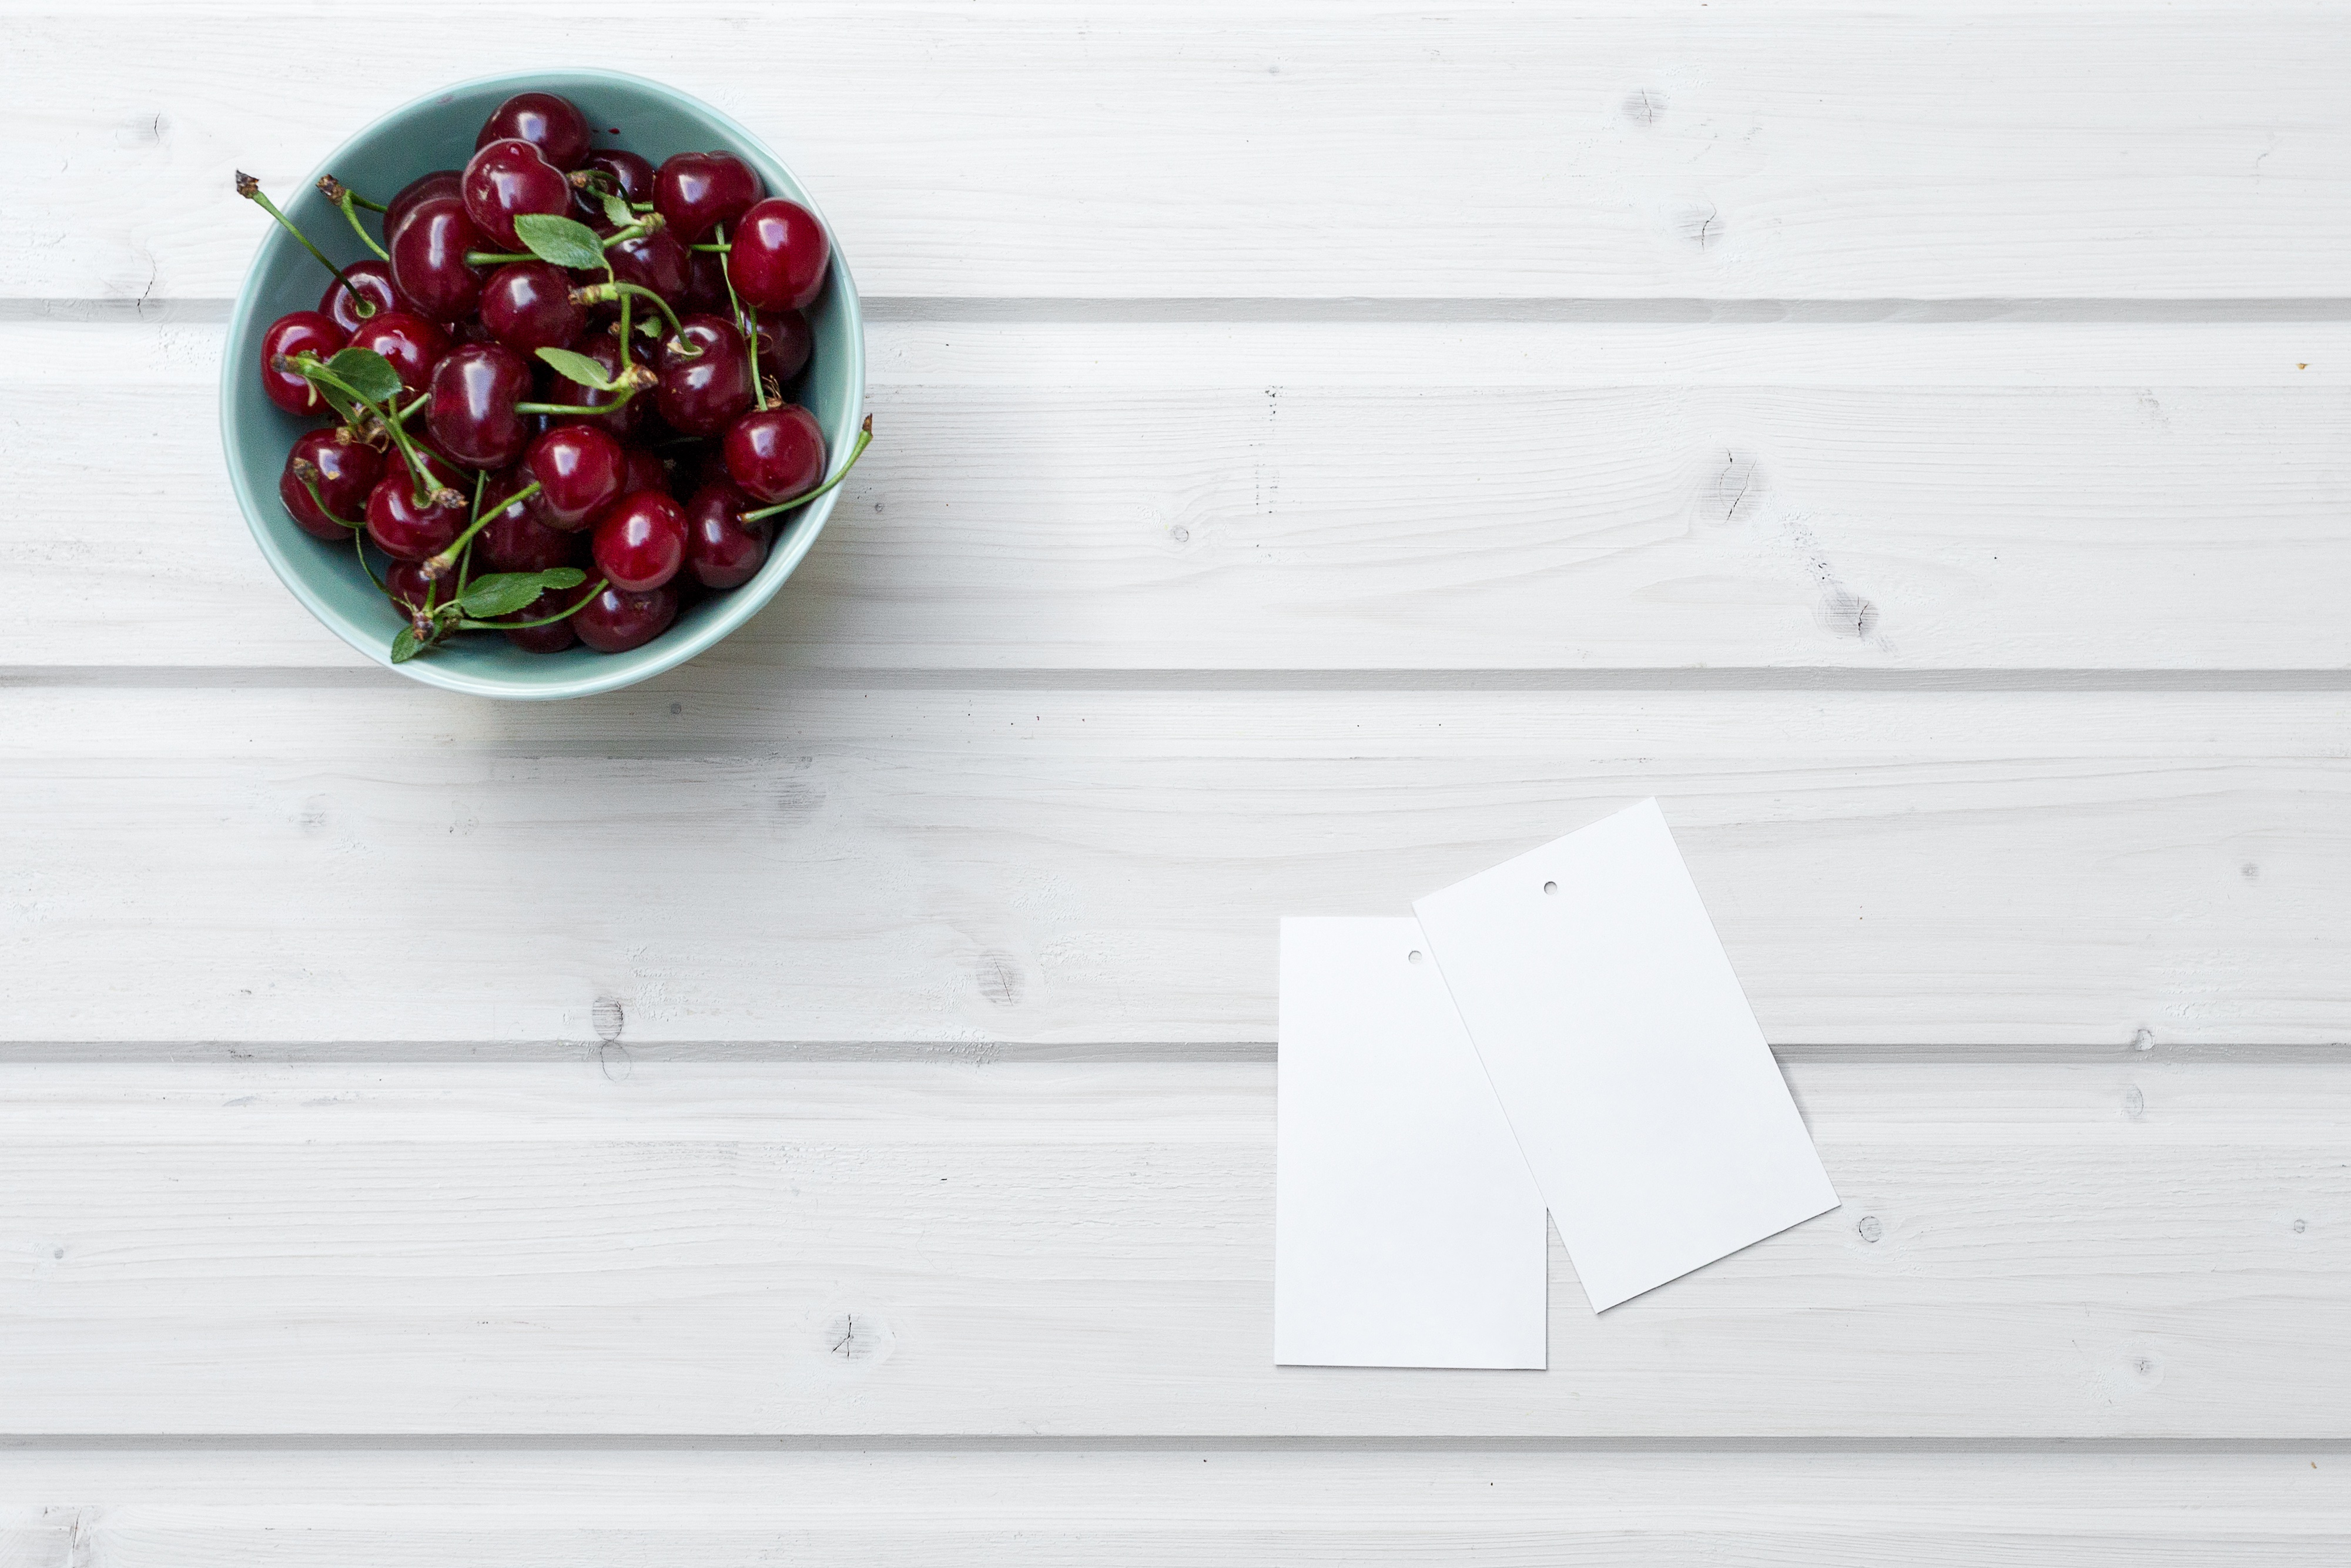
white, petal